Chulachomklao Fort

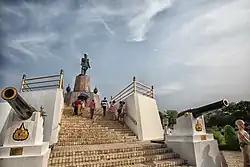
Monument of King Chulalongkorn

Phra Chulachomklao Fort (also known as "Phra Chun Fort") is a water fortress in a sub-district of Laem Fa Pha, Phra Samut Chedi District, Samut Prakan Province. With no evidence of the date, approximately in March 1884, King Chulalongkorn (King Rama V) built this fort to protect the enemy from England and France. The King Rama V built this fort as a western artillery turret, which contained 7 153/32 mm Armstrong cannons, nicknamed a 'crouching tiger cannon,' which were the major weapons of this fort, making the fort the most modern in those days.